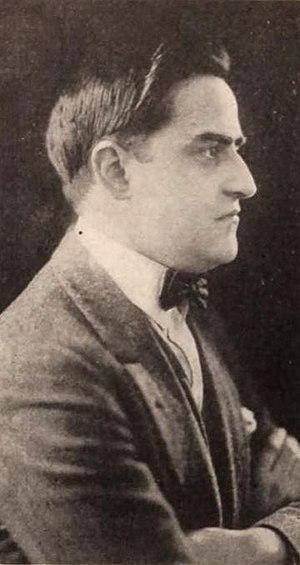
William Ray Johnston est un producteur de cinéma américain né le 2 janvier 1892 à Bristow et mort le 14 octobre 1966 à Los Angeles.